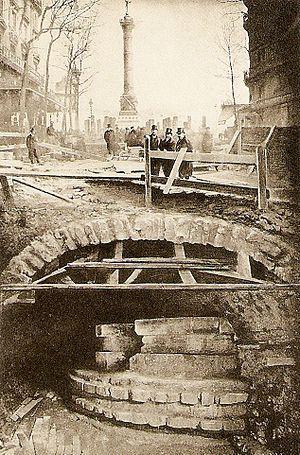
Le tour de la Liberté est une ancienne tour de la forteresse de la Bastille, à Paris, démolie à la fin du XVIIIᵉ siècle.